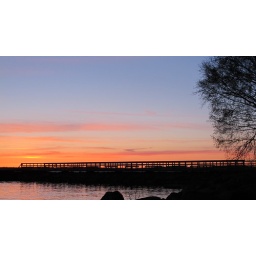
Golden sky beach beauty in Scandinavia #1